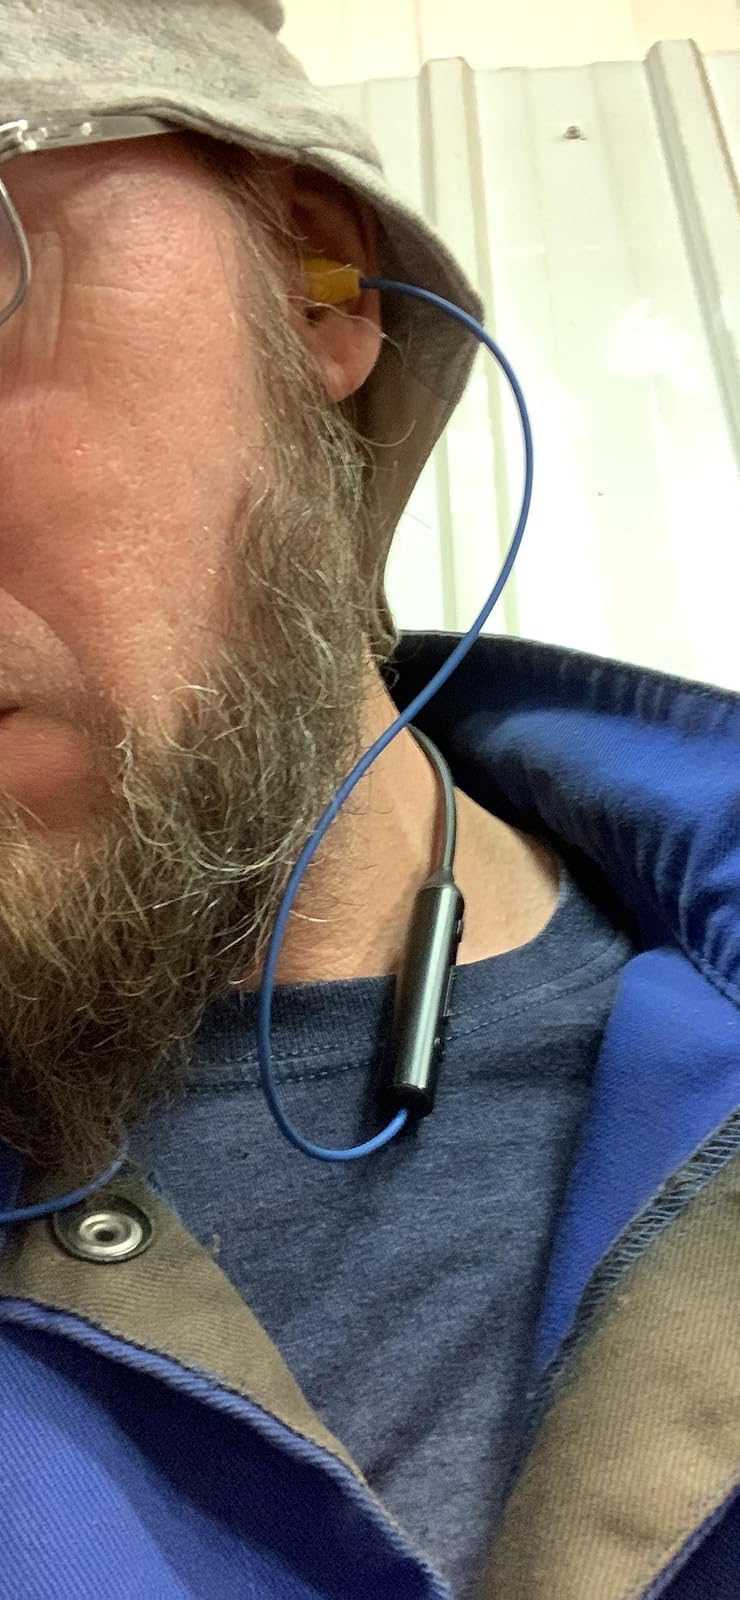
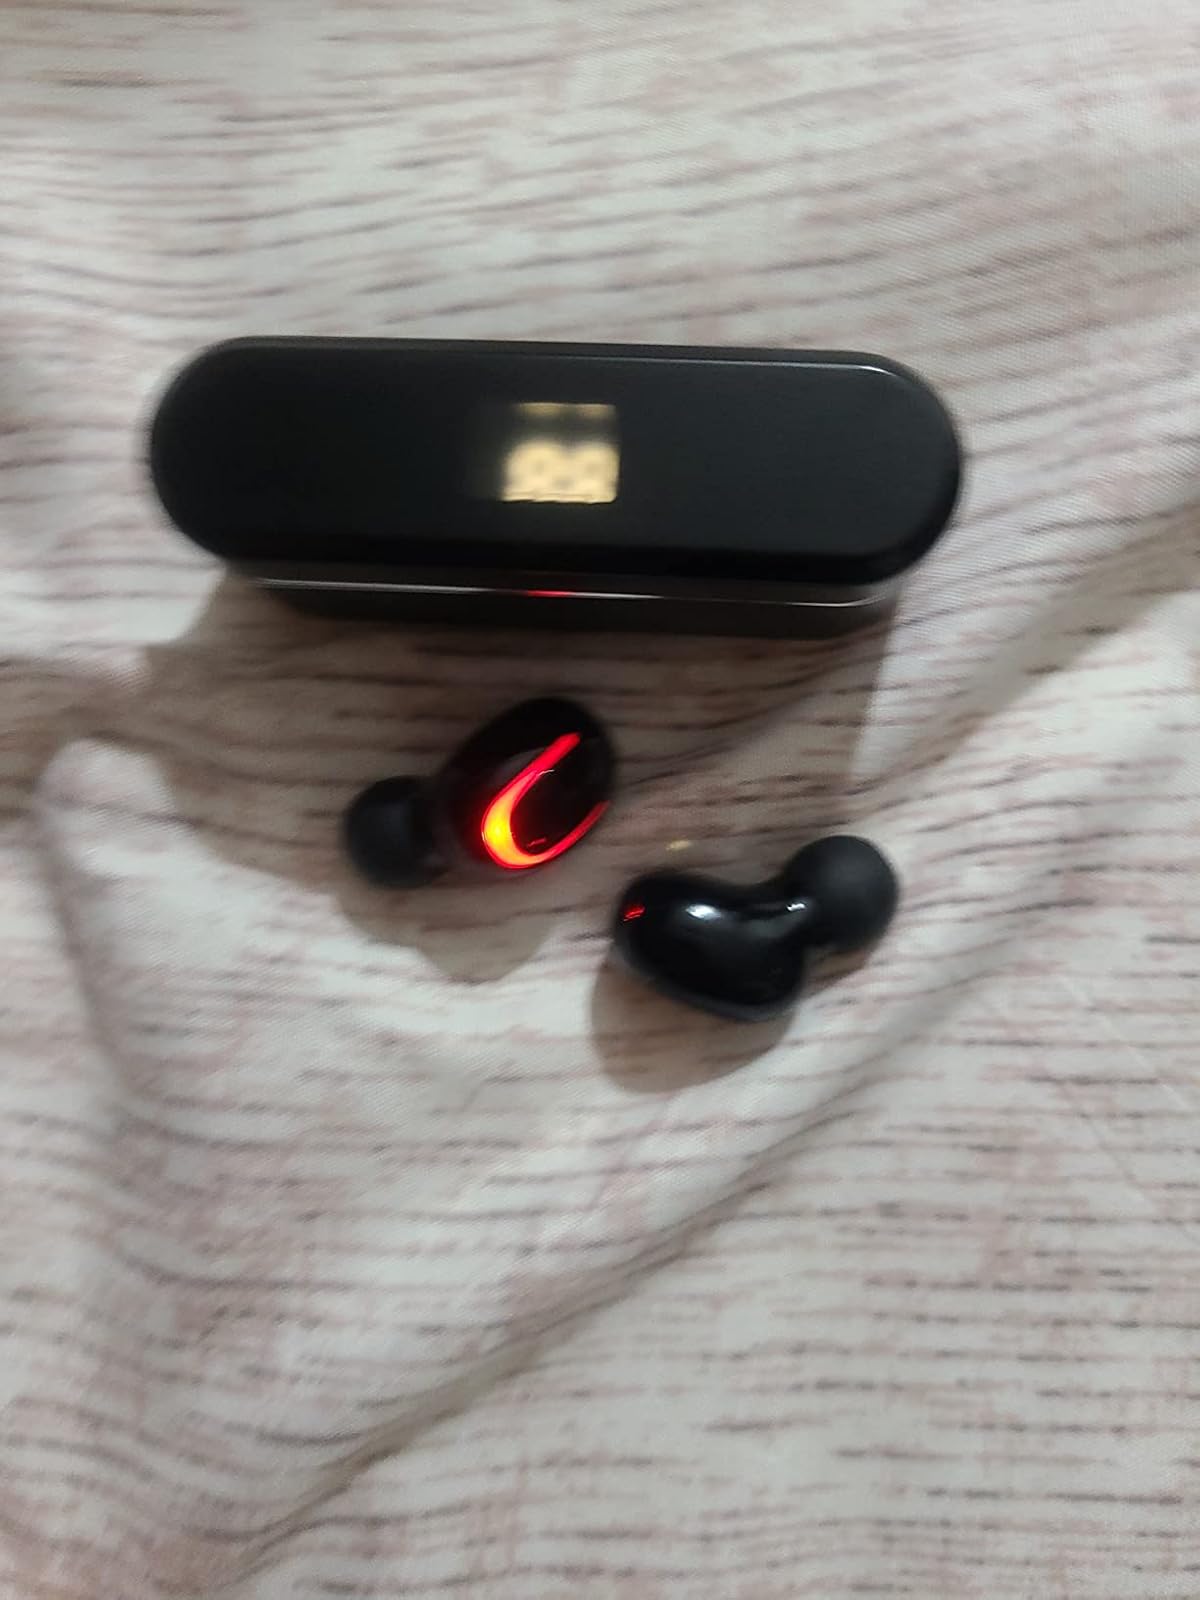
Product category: earbuds
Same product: no